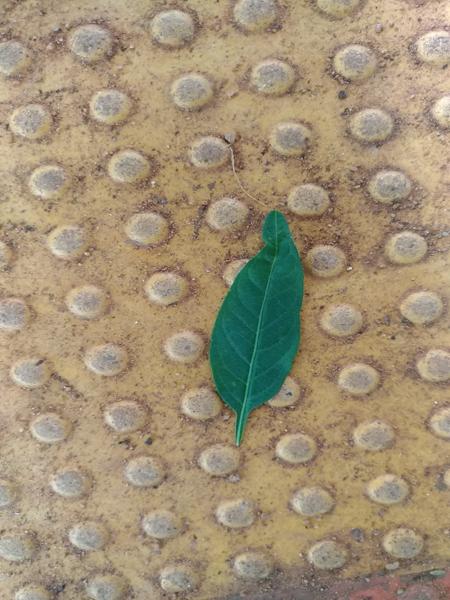
Plant: Balloon_Vine